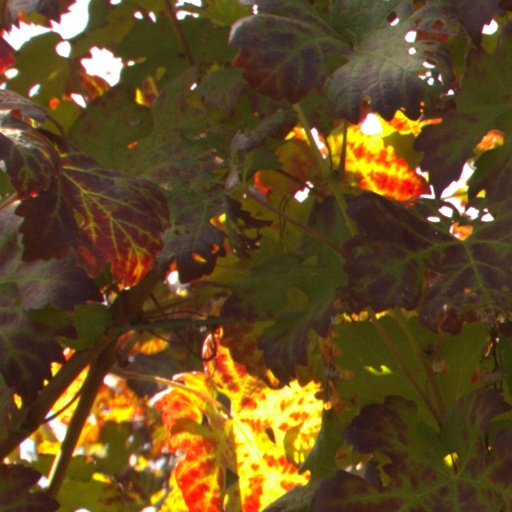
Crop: grape